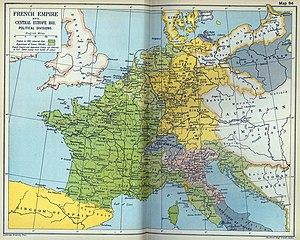
Chronologie de l'économie
L'histoire de l'Allemagne est complexe et varie selon les limites géographiques et historiques dans lesquelles on considère le territoire et l'ethnogenèse du peuple allemand.
Pour renforcer la Grande Armée, les pays alliés ou soumis au Premier Empire ont fourni de nombreux soldats, formés en unités indépendantes. Cette page liste les unités d’une taille supérieure au régiment, pour les unités plus petites, voir les petites unités étrangères de l'armée napoléonienne.
Auguste Frédéric Louis Viesse de Marmont, duc de Raguse, maréchal d'Empire et pair de France, est un militaire français né le 20 juillet 1774 à Châtillon-sur-Seine et mort le 2 mars 1852 à Venise.